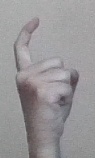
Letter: ra